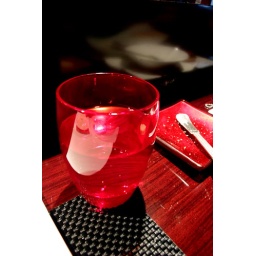
water in red glass. @l'atelier de joel robuchon, landmark, hk.